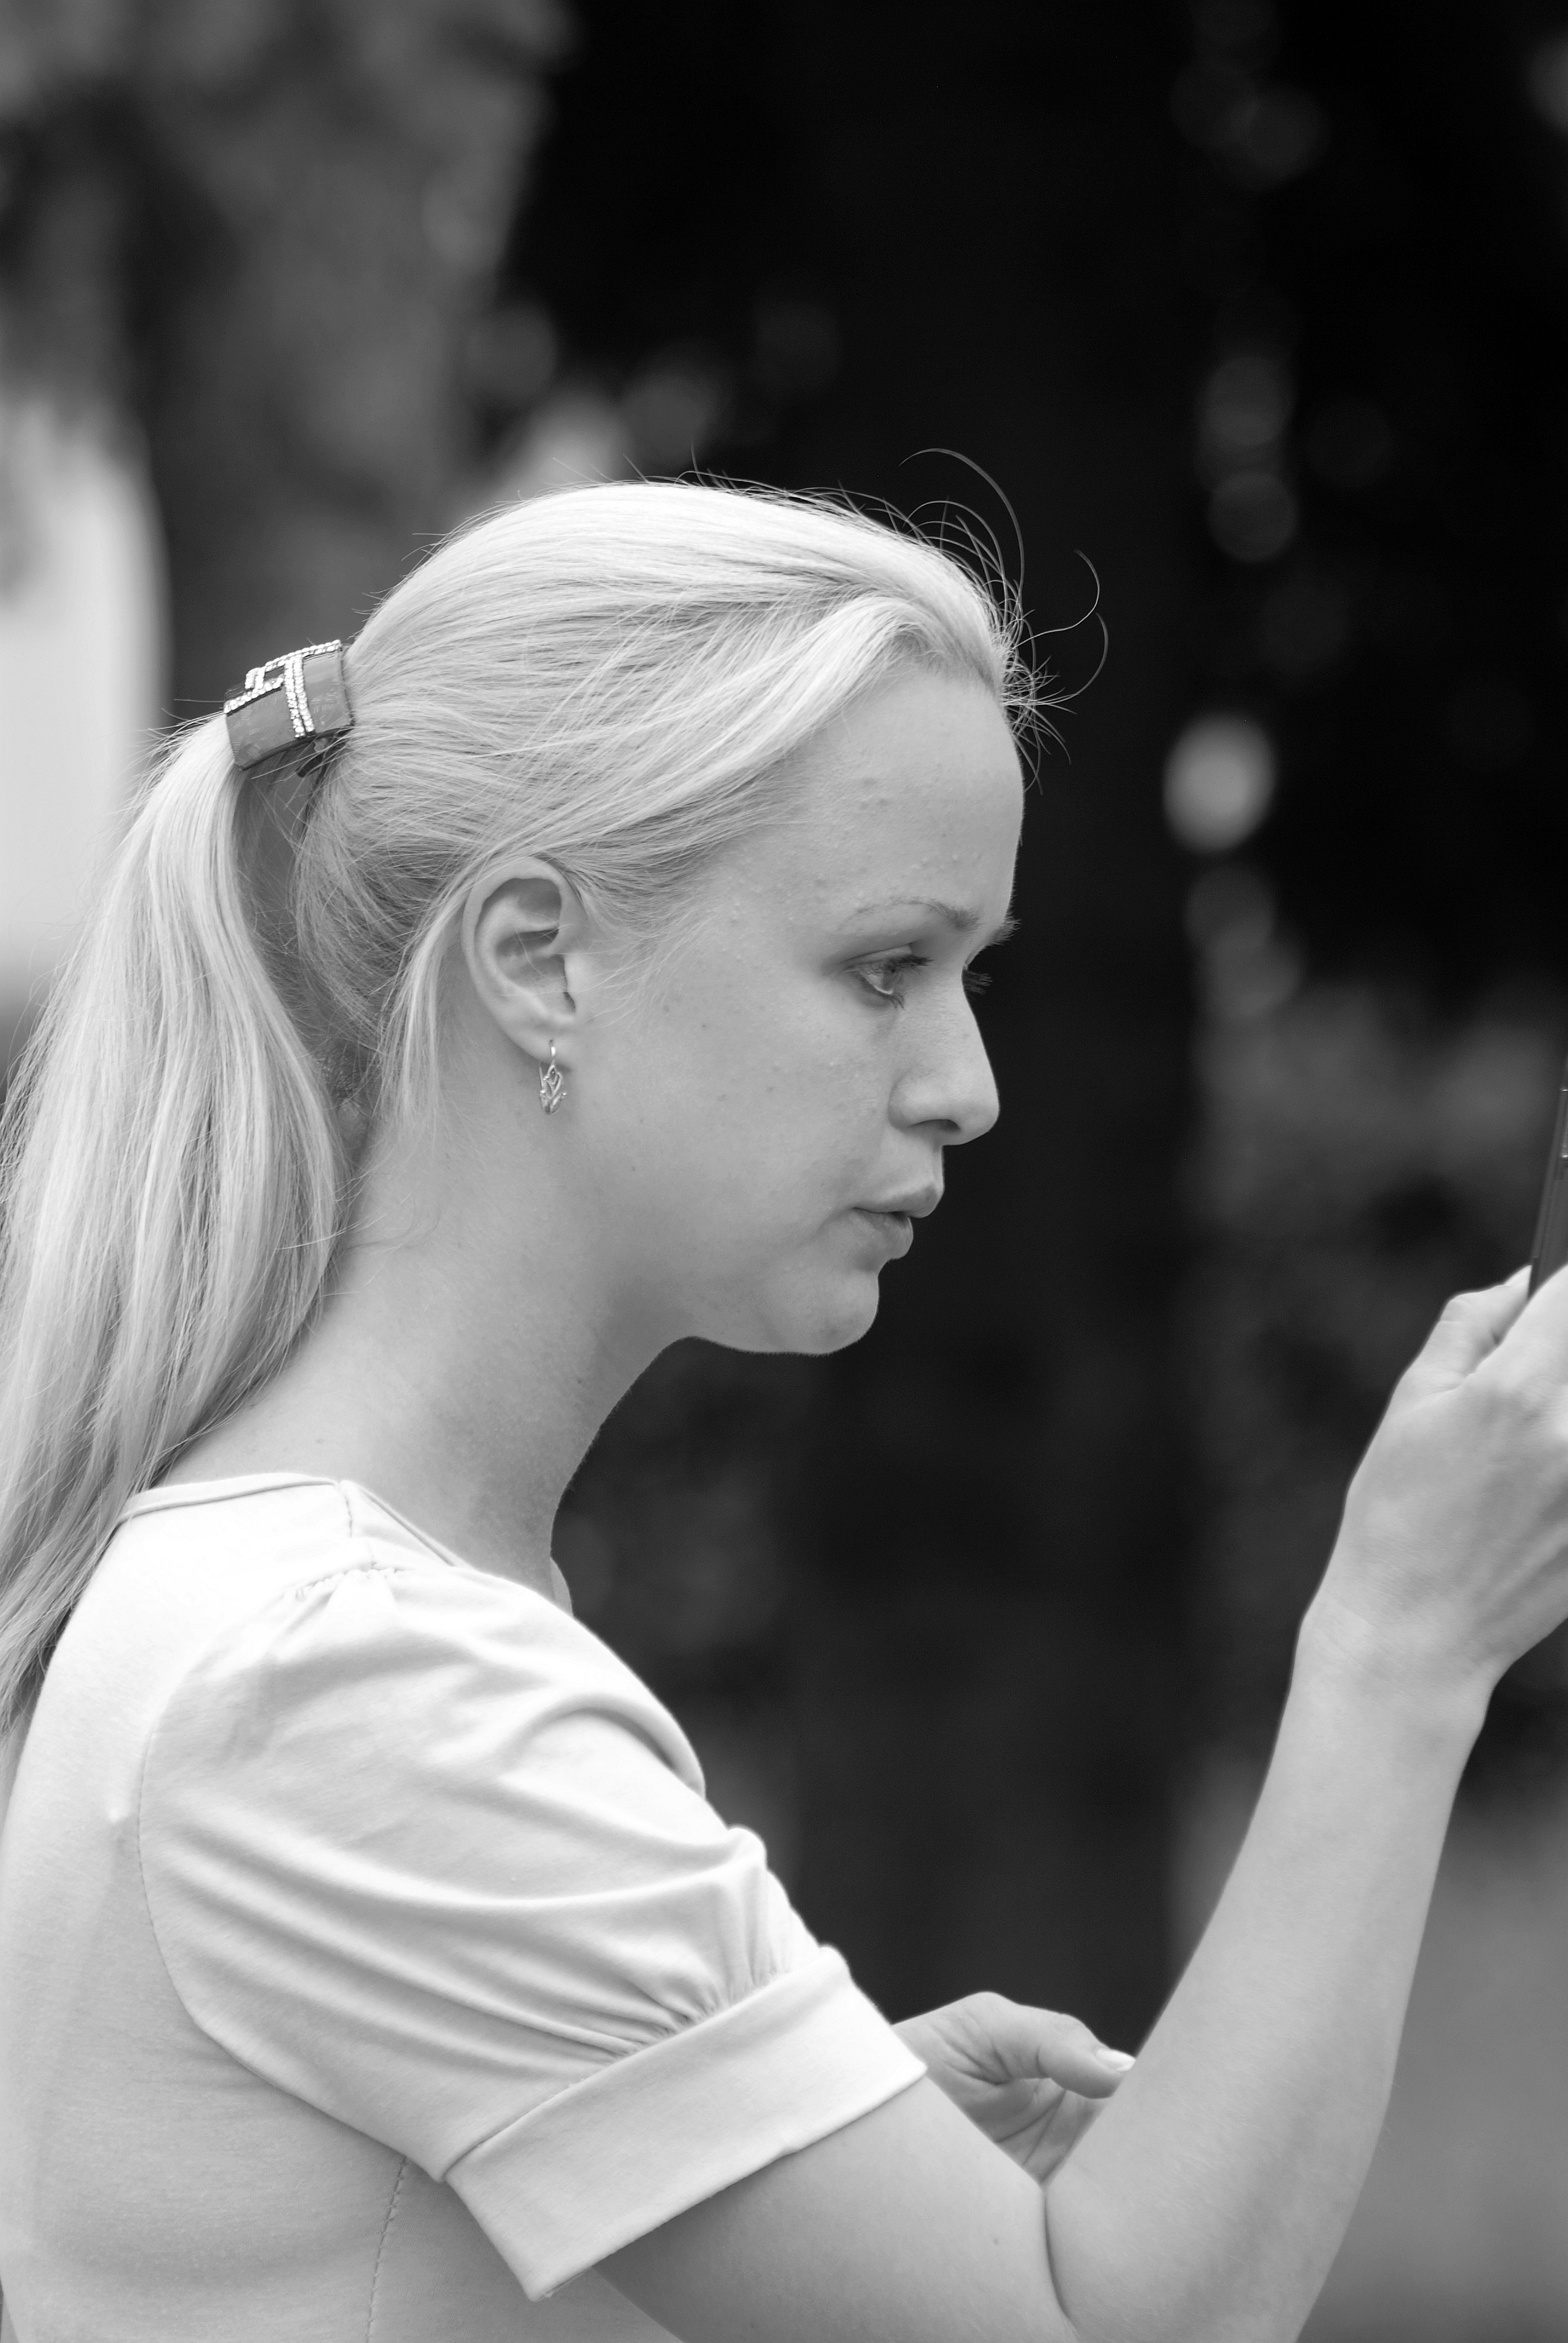
black and white, woman, white, photography, portrait, black, monochrome, lady, bride, bw, blackandwhite, blackwhite, photograph, beauty, nikkor, 70300mm, 70300mmf4556gvr, monochrome photography, portrait photography